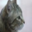
Label: cat